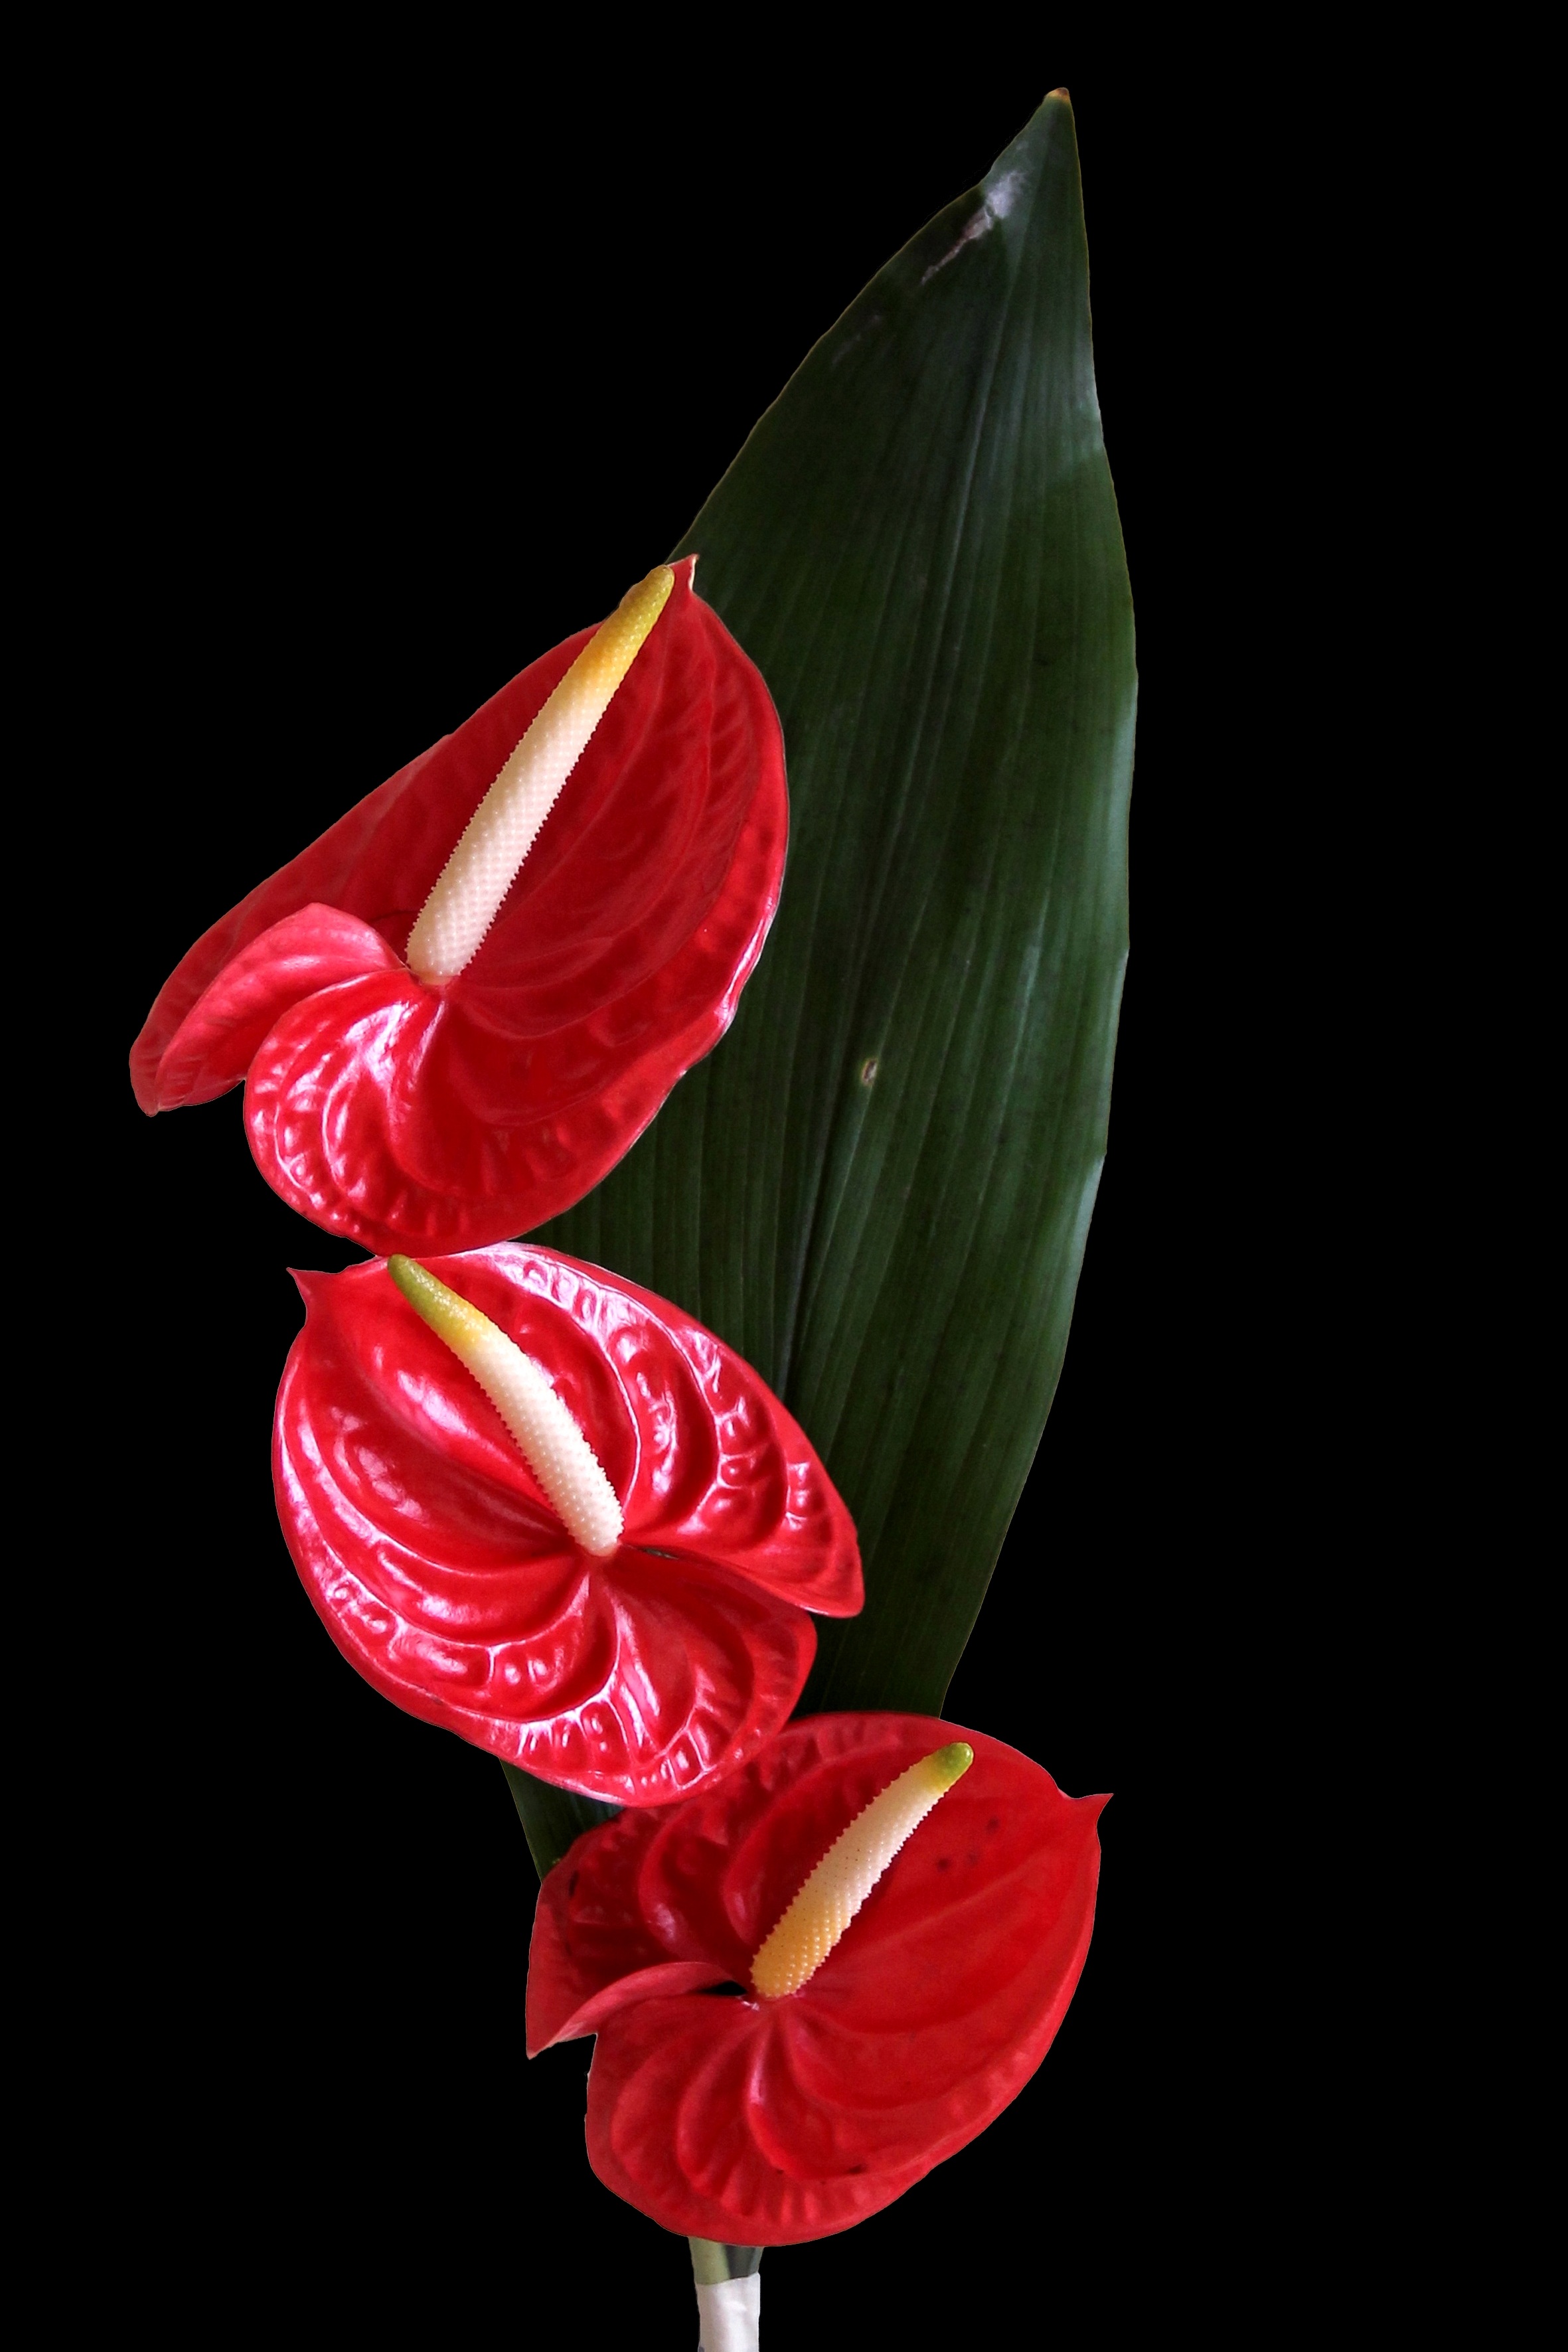
blossom, plant, flower, petal, bloom, red, anthurium, organ, flamingo flower, flowering plant, plant stem, land plant, amaryllis belladonna